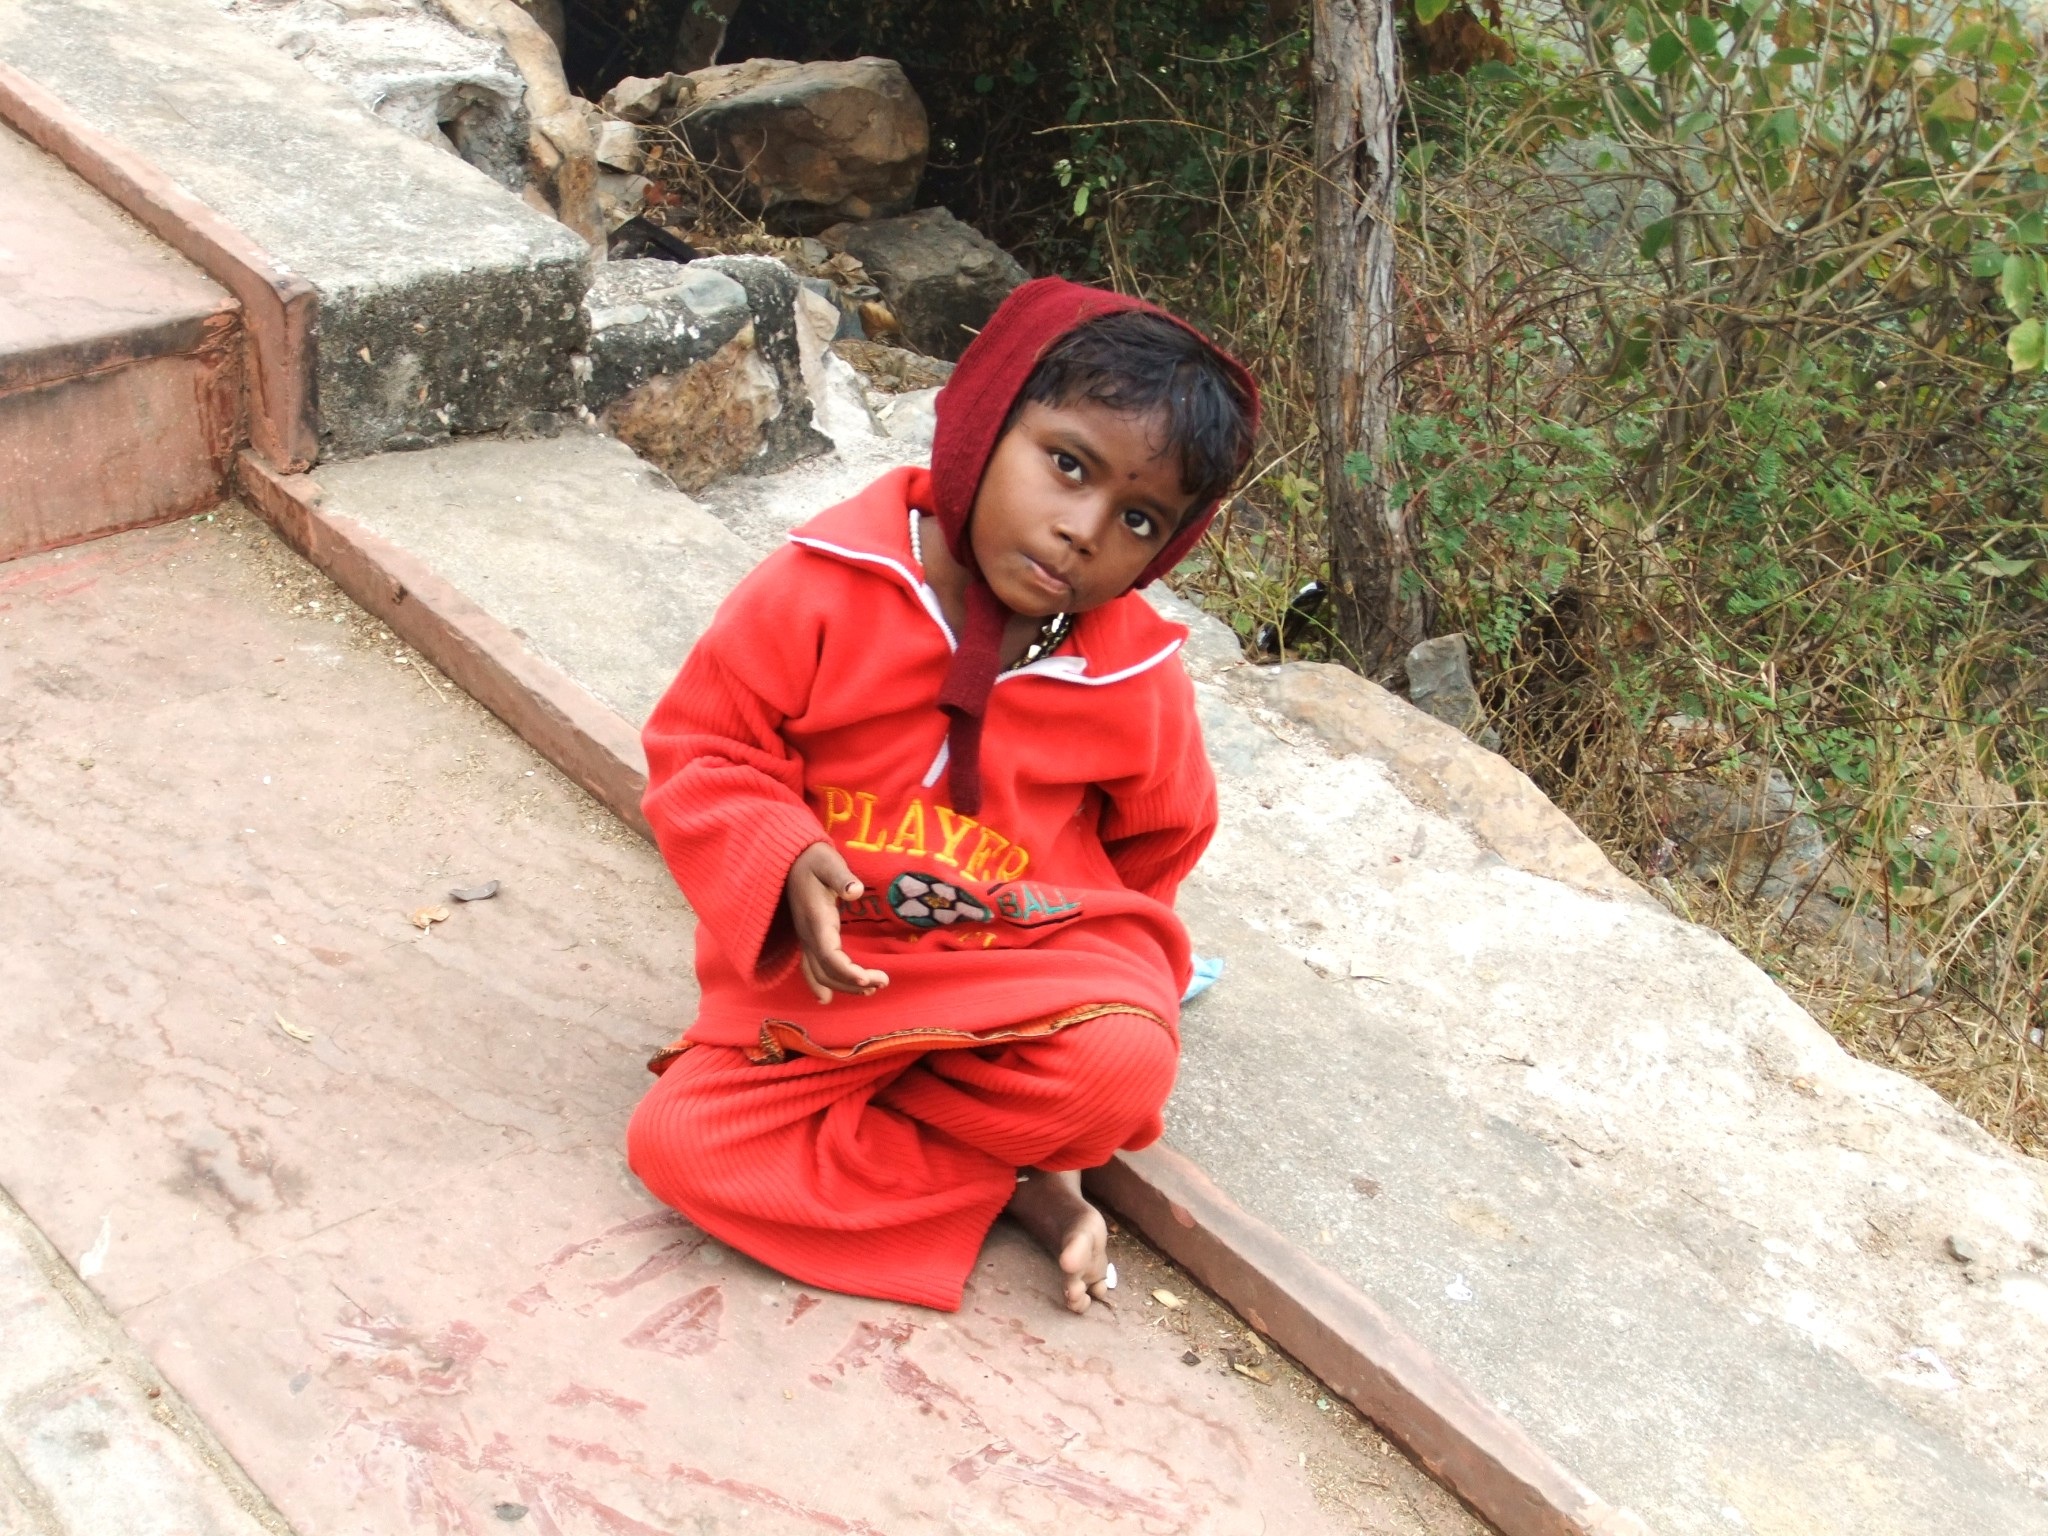
street, adventure, red, child, kids, passage, india, the poor